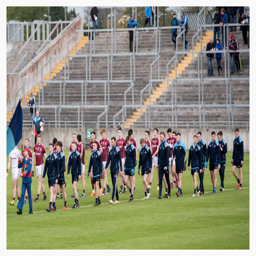
congratulations to the u players